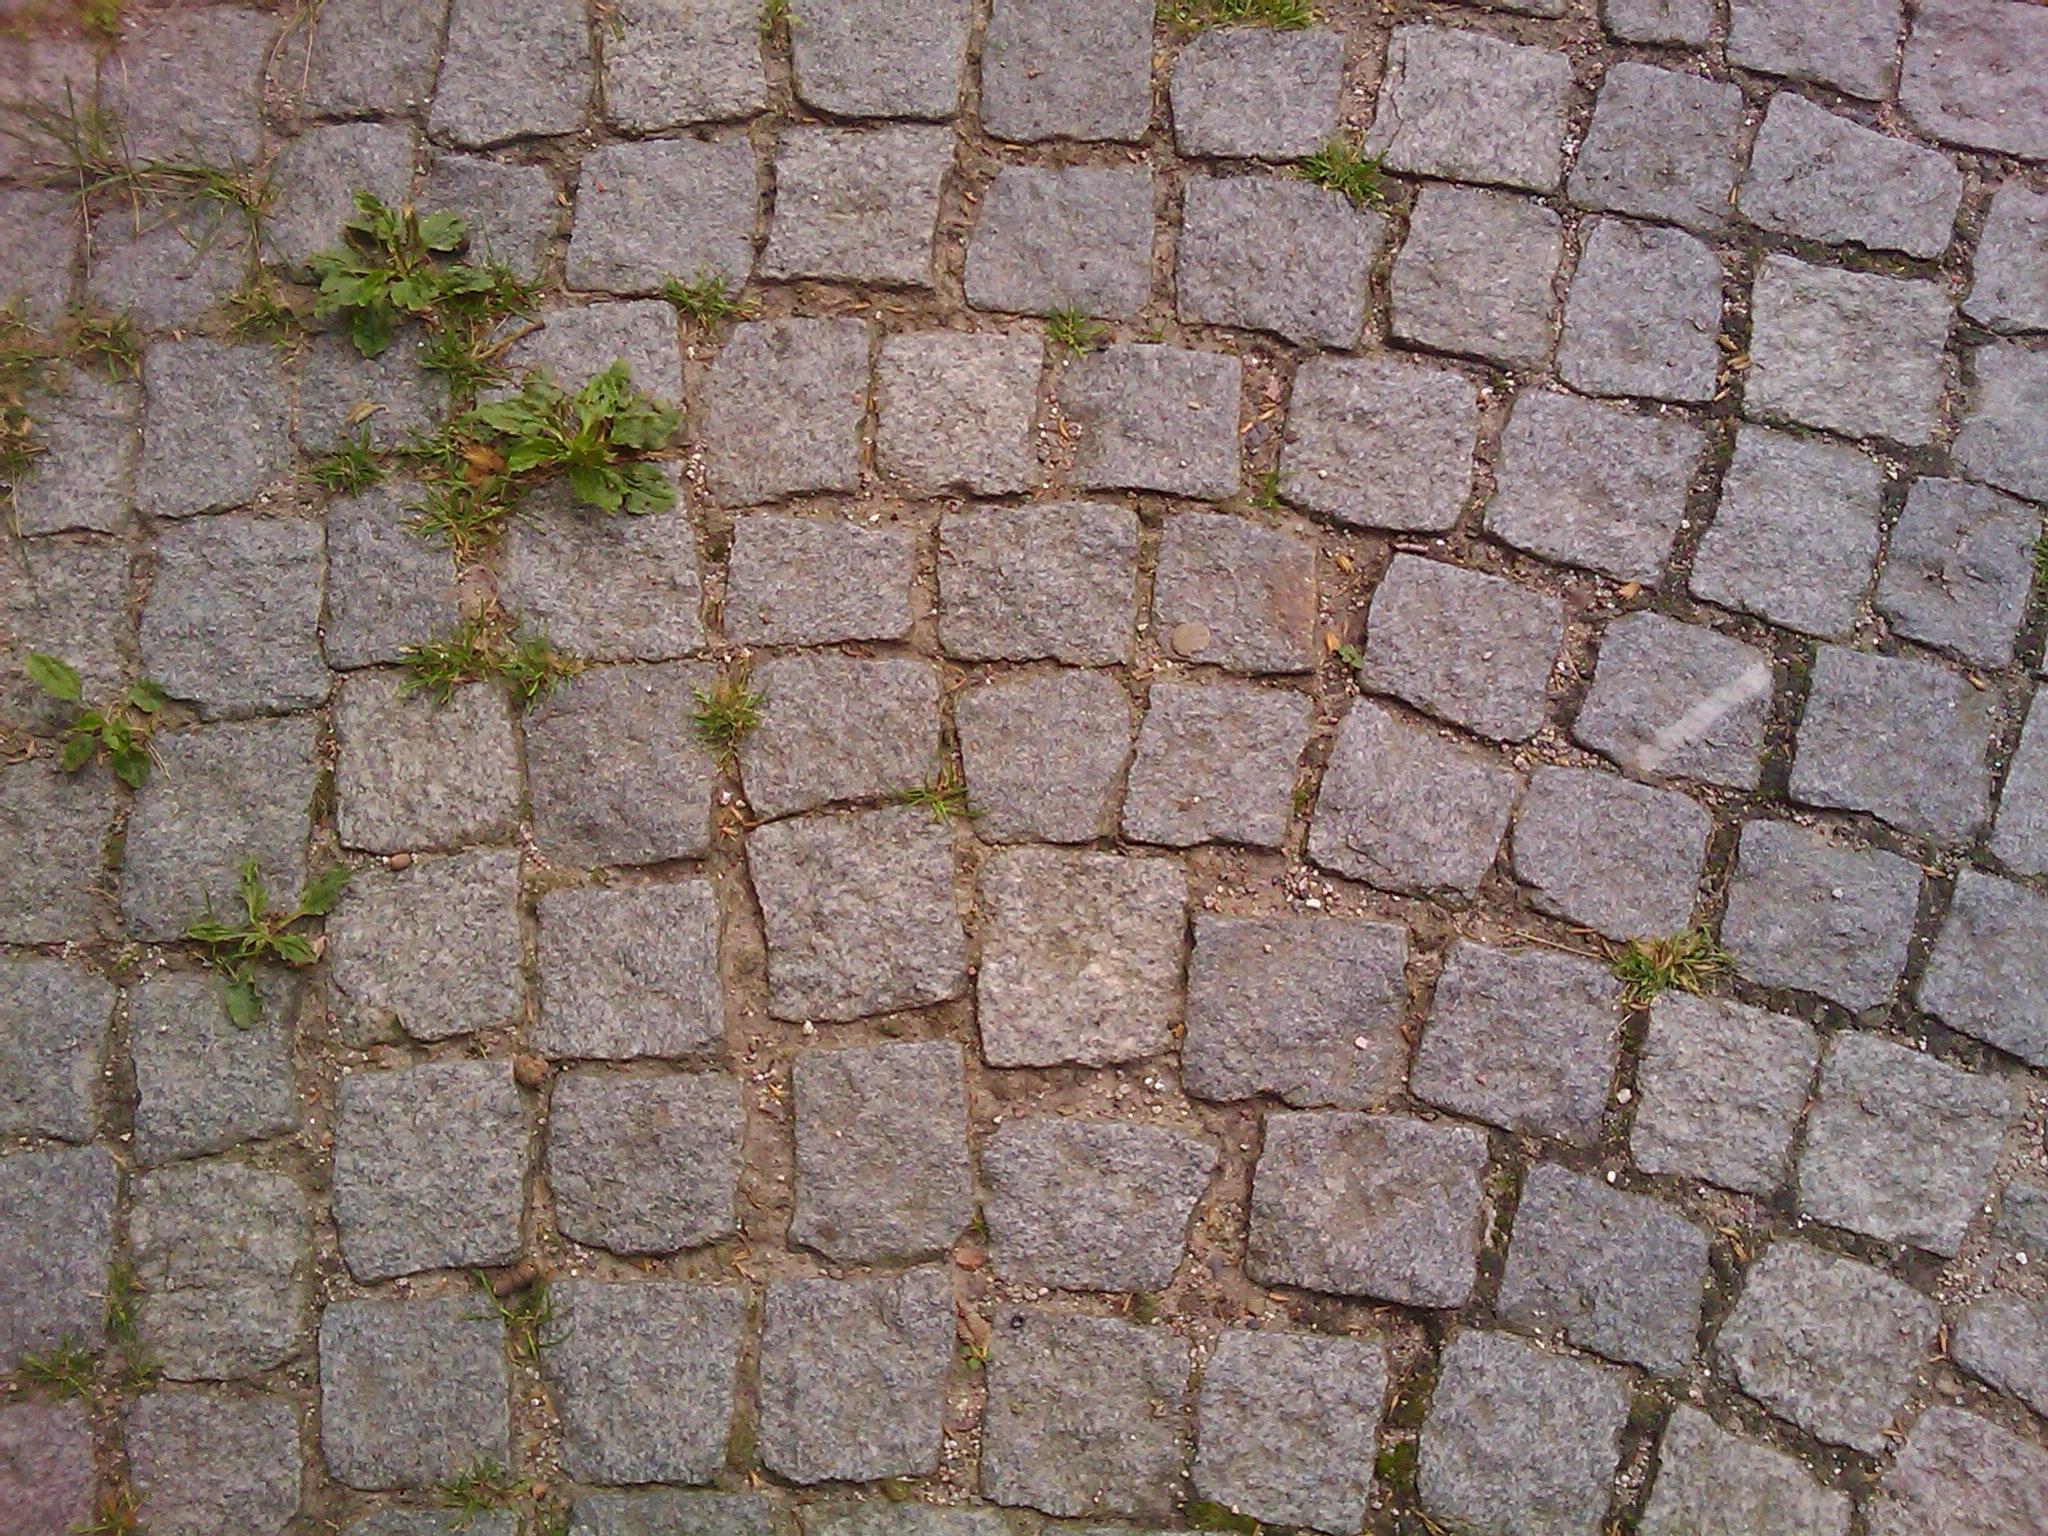
grass, road, ground, texture, sidewalk, floor, cobblestone, wall, asphalt, pattern, soil, stone wall, brick, material, surface, old town, stones, brickwork, away, cobblestones, natural stone, paving stones, joints, flooring, road construction, road surface, paved road